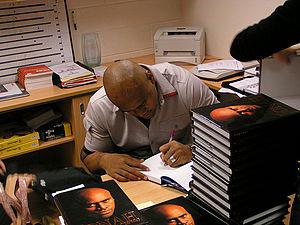
Jonah Lomu, né le 12 mai 1975 à Auckland ou Pukekohe selon les sources, mort le 18 novembre 2015 à Auckland, est un joueur de rugby à XV néo-zélandais. Il joue au poste d'ailier. Comme Tana Umaga, il commence par le rugby à XIII, puis il intègre l'équipe de Nouvelle-Zélande, les All Blacks en 1994 devenant le plus jeune joueur de l'histoire à endosser le maillot à la fougère argentée.